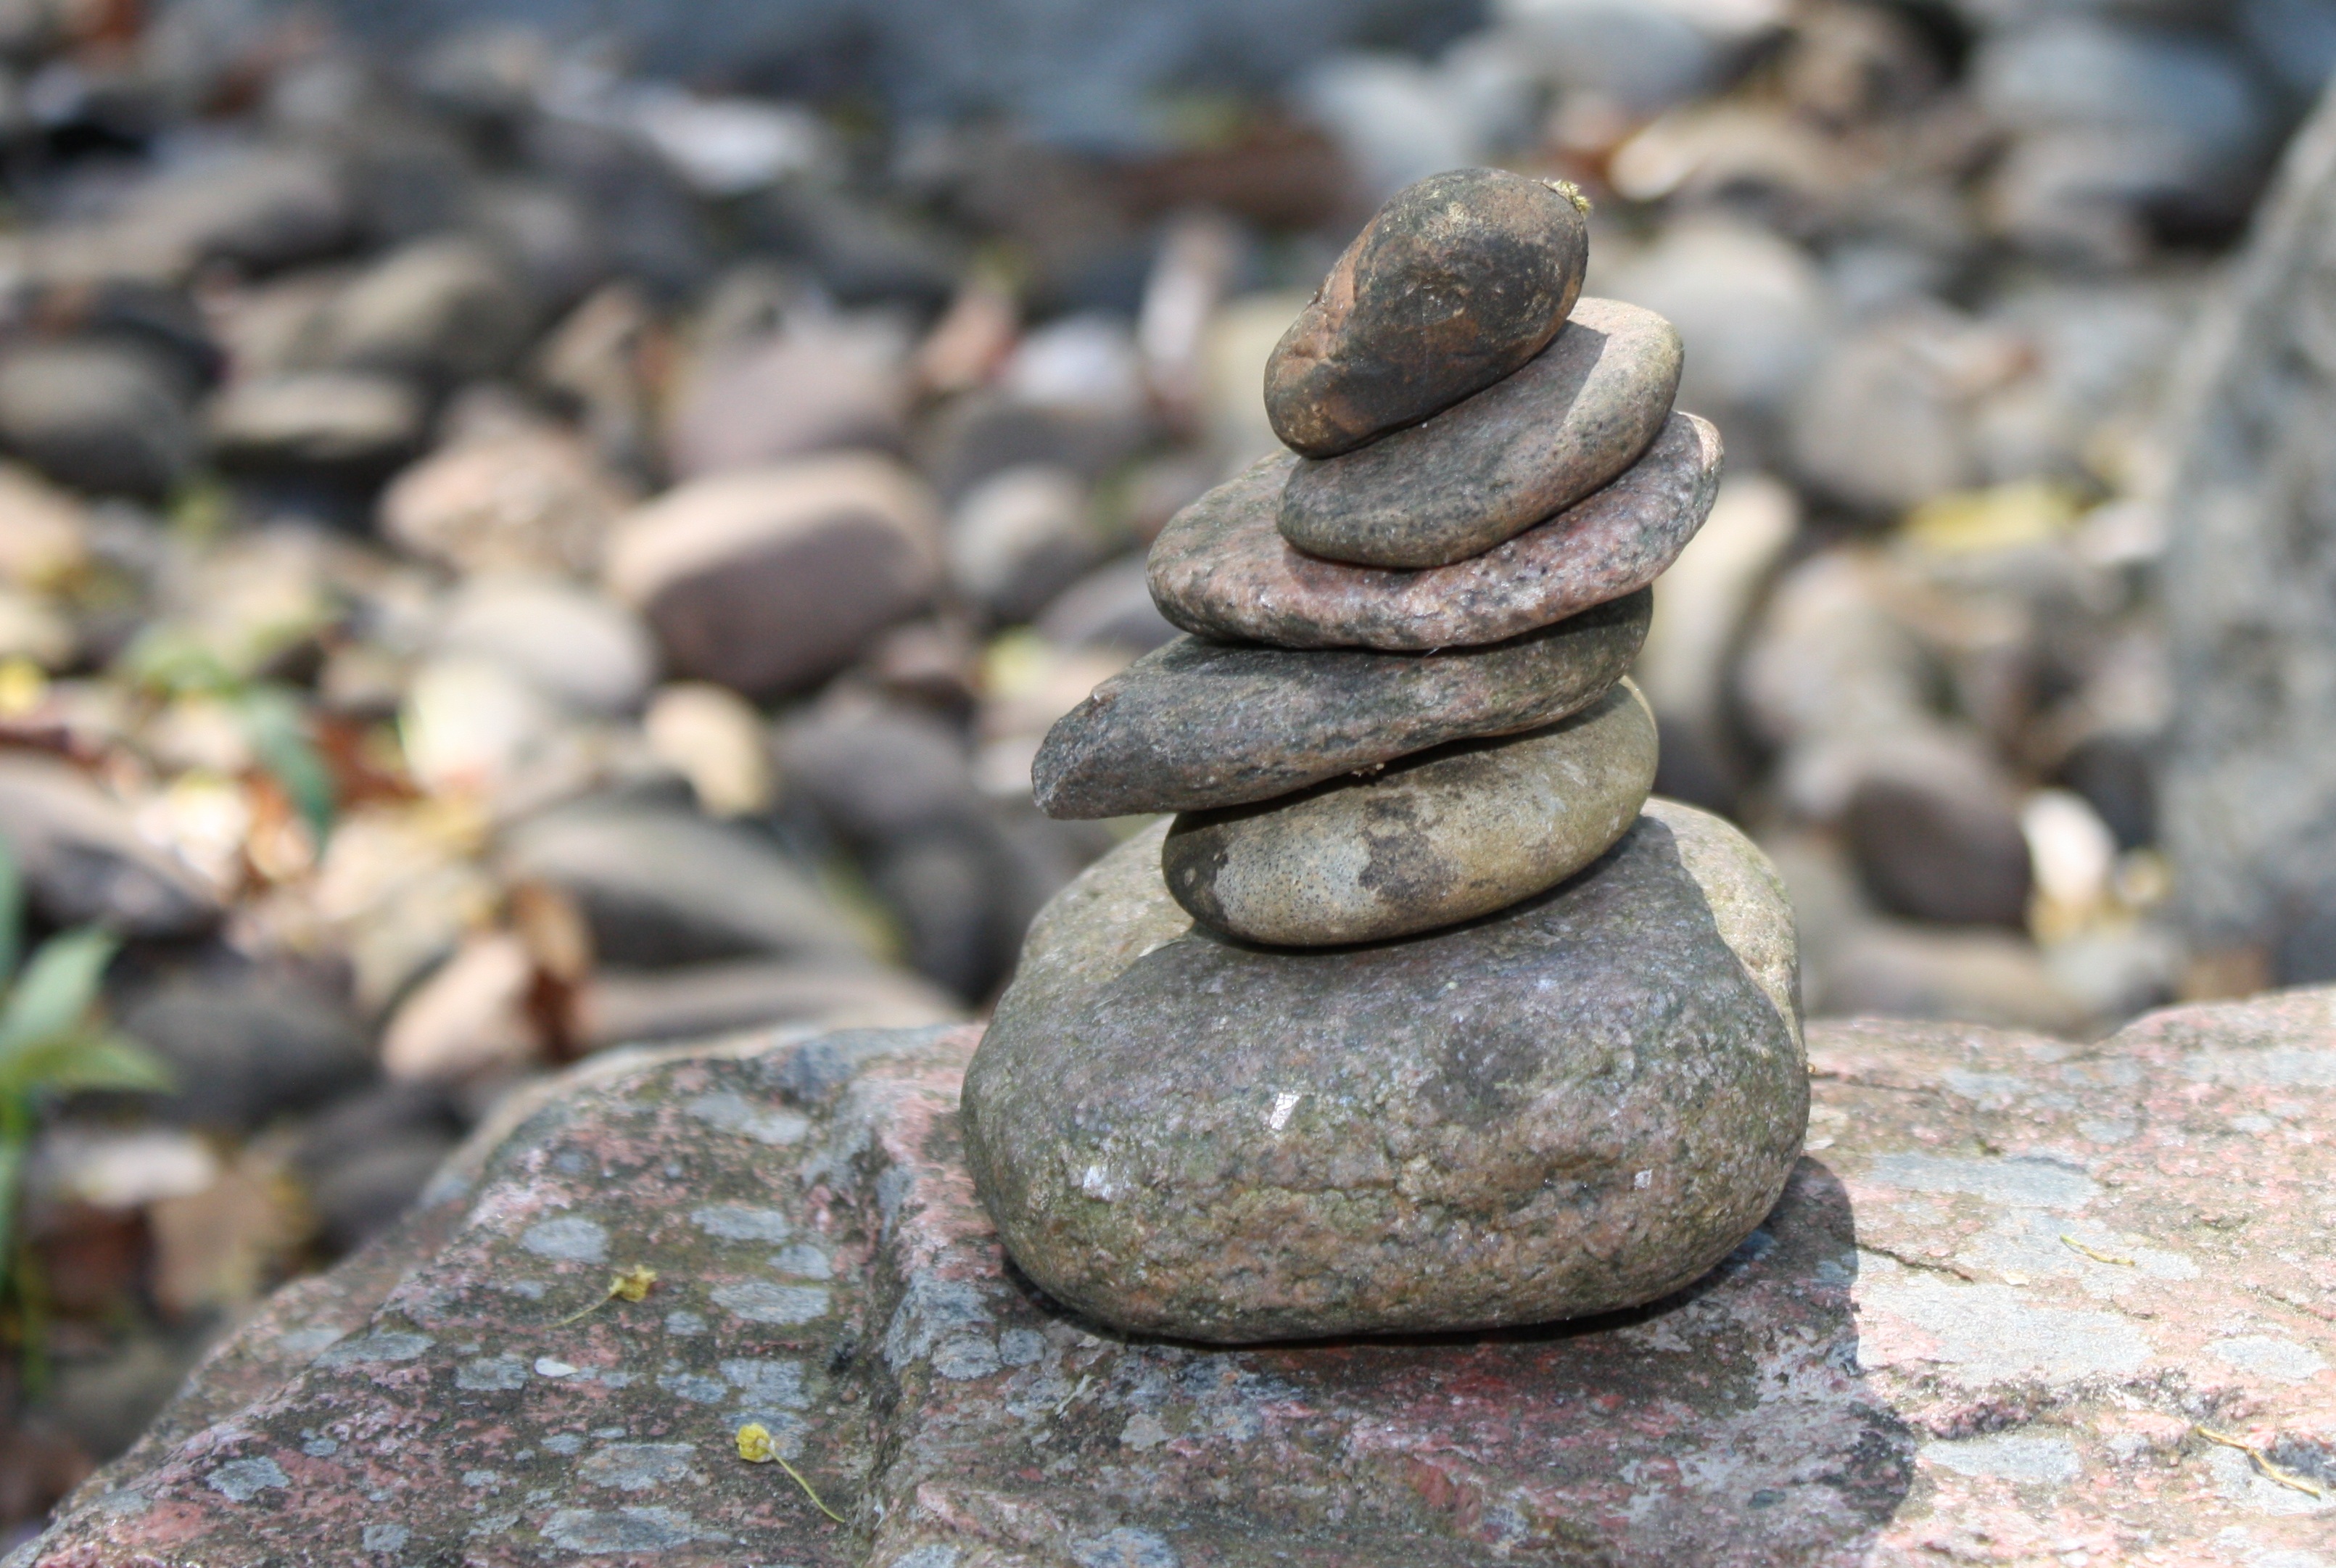
rock, wood, statue, balance, pebble, meditate, material, zen, zen garden, stones, boulder, cairn, water feature